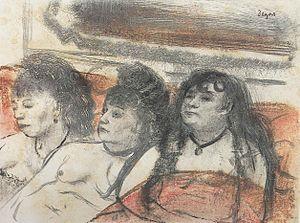
Hilaire Germain Edgar de Gas, dit Edgar Degas, né le 19 juillet 1834 à Paris et mort le 27 septembre 1917 dans la même ville, est un artiste peintre, graveur, sculpteur et photographe, naturaliste et impressionniste français.